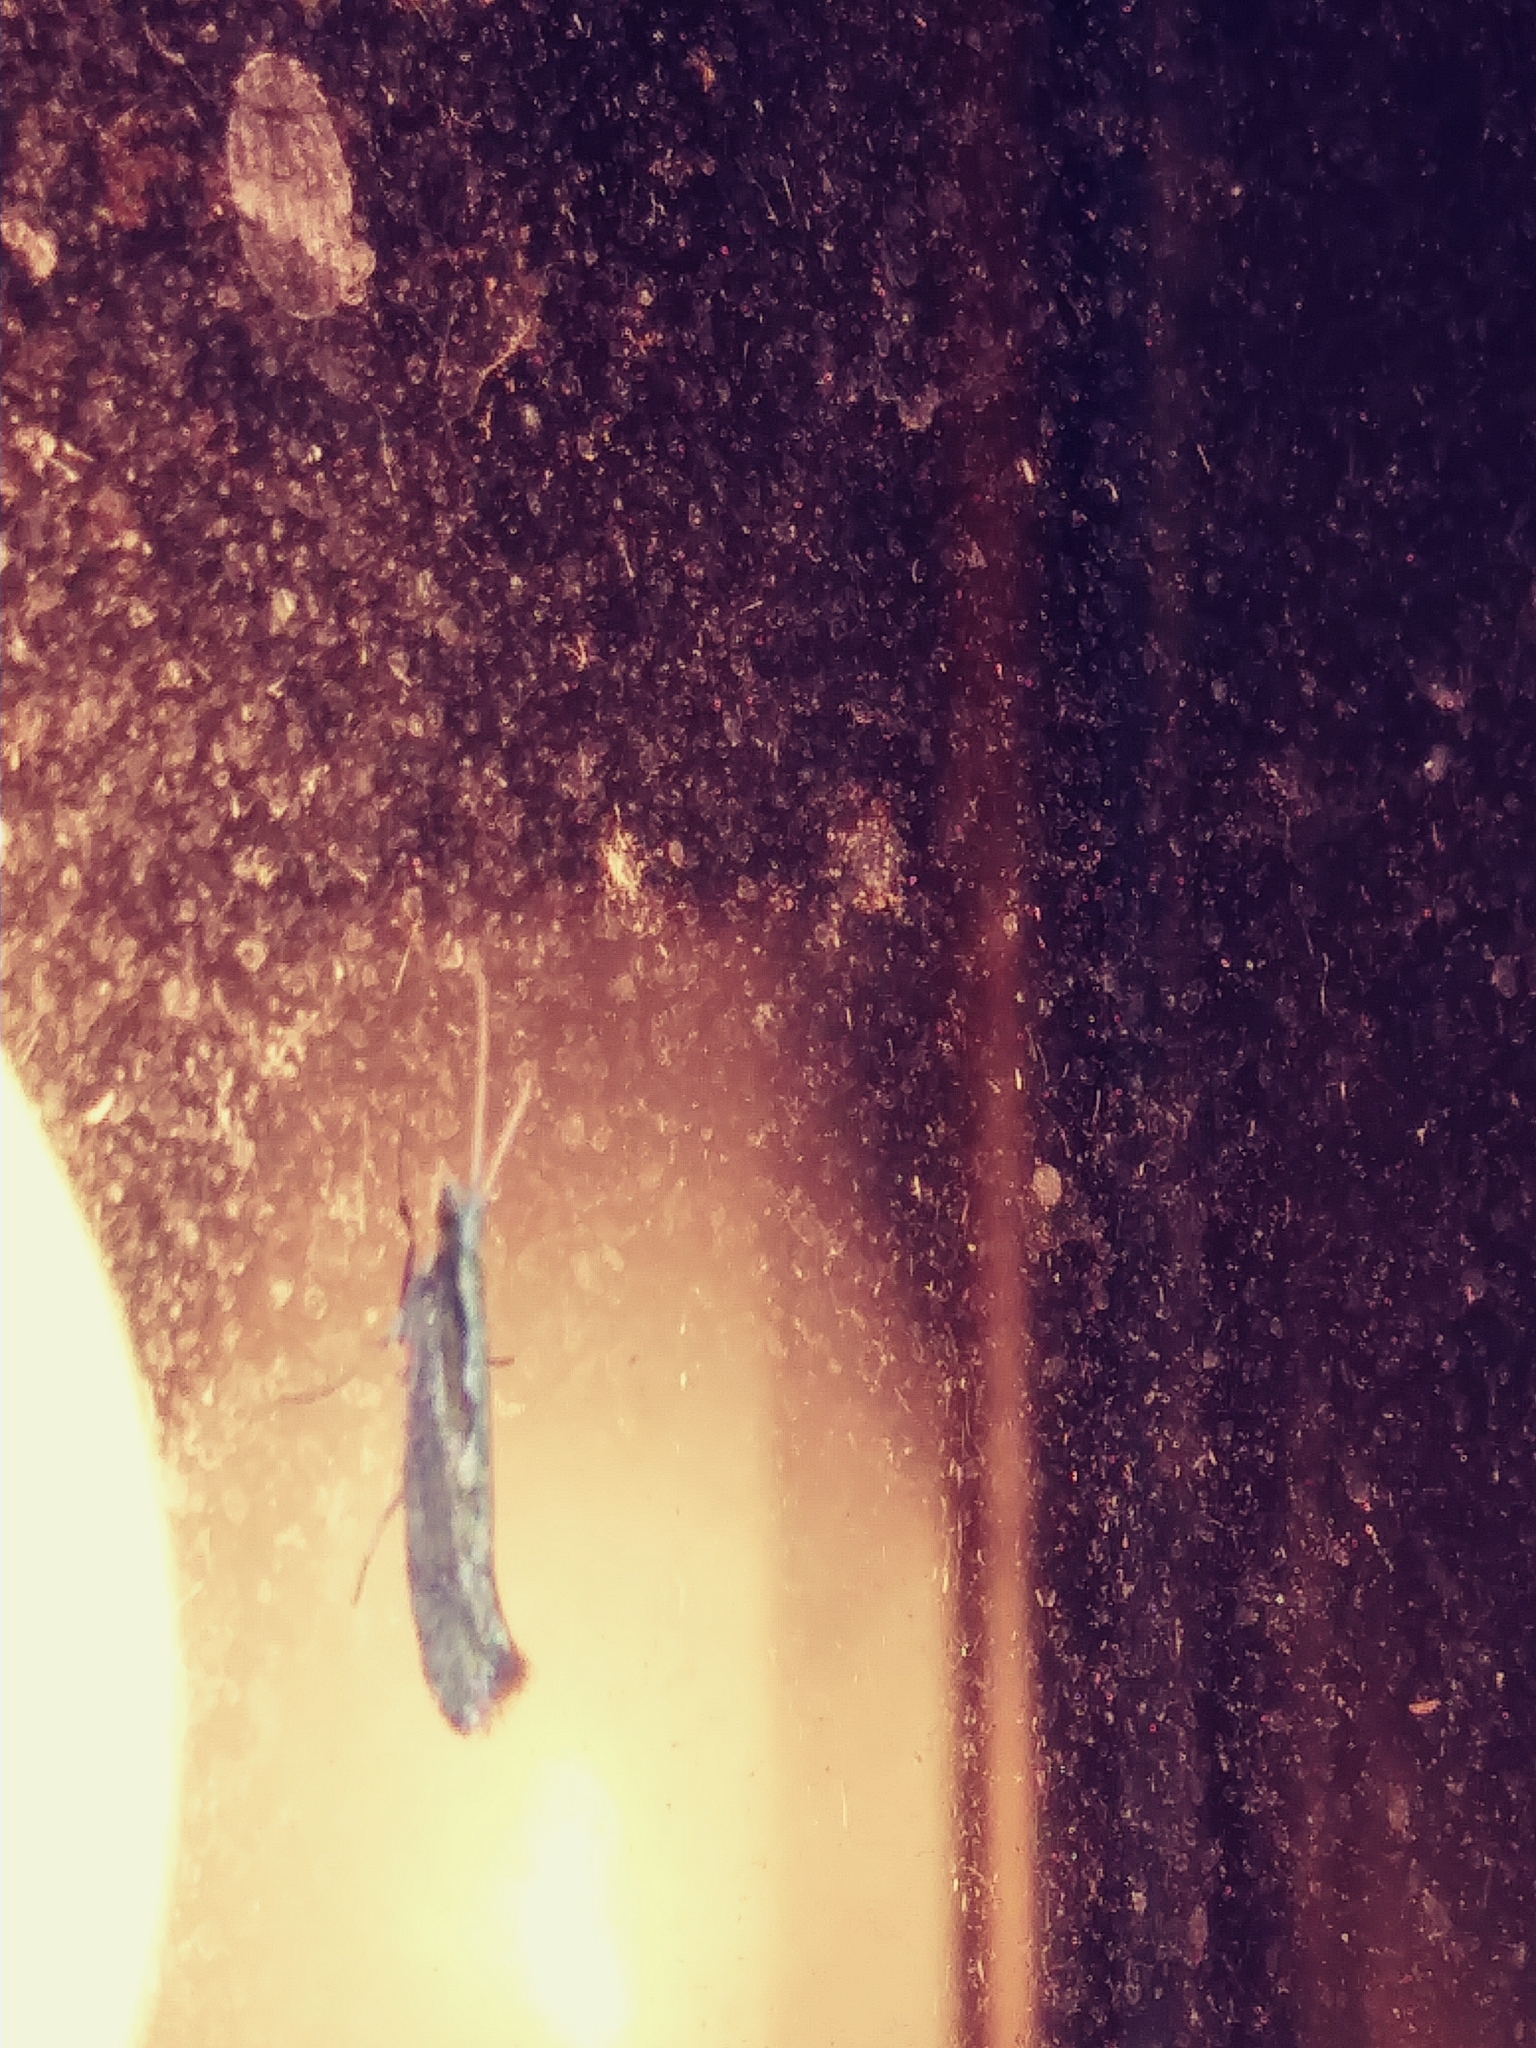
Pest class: diamondback_moth